Ray Barracks

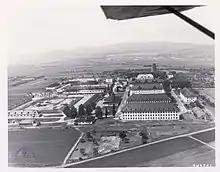
An aerial view of the barracks in 1950

After 1945 various American units were stationed at Ray Barracks, most recently 3rd Armored Division and 1st Armored Division components.